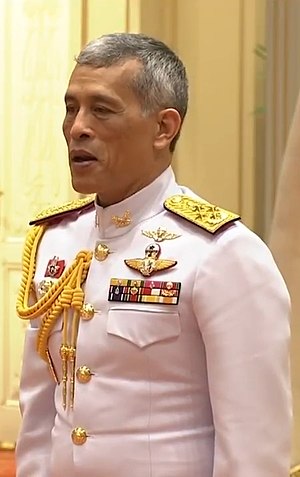
Vajiralongkorn / Konge af Thailand
Kong Vajiralongkorn ved en audiens på Dusit Palace, 29. maj, 2018.
Kong Vajiralongkorn, Rama X af Thailand, regenttitel Phra Wachira Klao Chao Yu Hua, søn af afdøde kong Bhumibol Adulyadej, er Thailands officielle konge fra 1. december 2016.